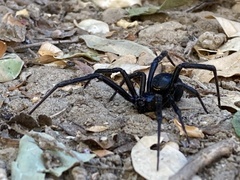
Species: Lactrodectus_hesperus